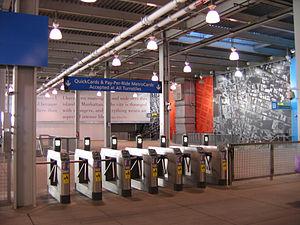
La station World Trade Center du PATH a ouvert pour la première fois le 19 juillet 1909 au terminal d'Hudson. Lorsque ce dernier a été rasé pour faire place au World Trade Center, une nouvelle station, ouverte en 1971, a été construite. Celle-ci a servi de terminus aux lignes reliant Newark et Hoboken au World Trade Center avant qu’elles ne soient détruites par les attentats du 11 septembre 2001. Une station temporaire a été construite, et a ouvert le 23 novembre 2003. Le nouvel ensemble architectural, conçu par Santiago Calatrava, est terminé depuis le 3 mars 2016. Après son inauguration, c'est au tour de la galerie commerciale, comprenant plusieurs enseignes prestigieuses, d'ouvrir en août 2016.